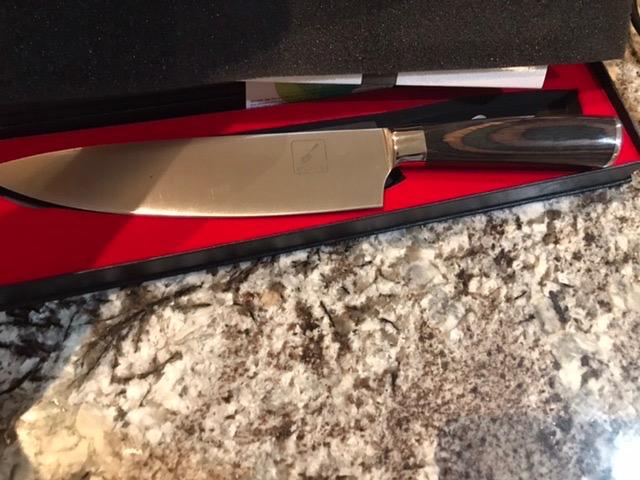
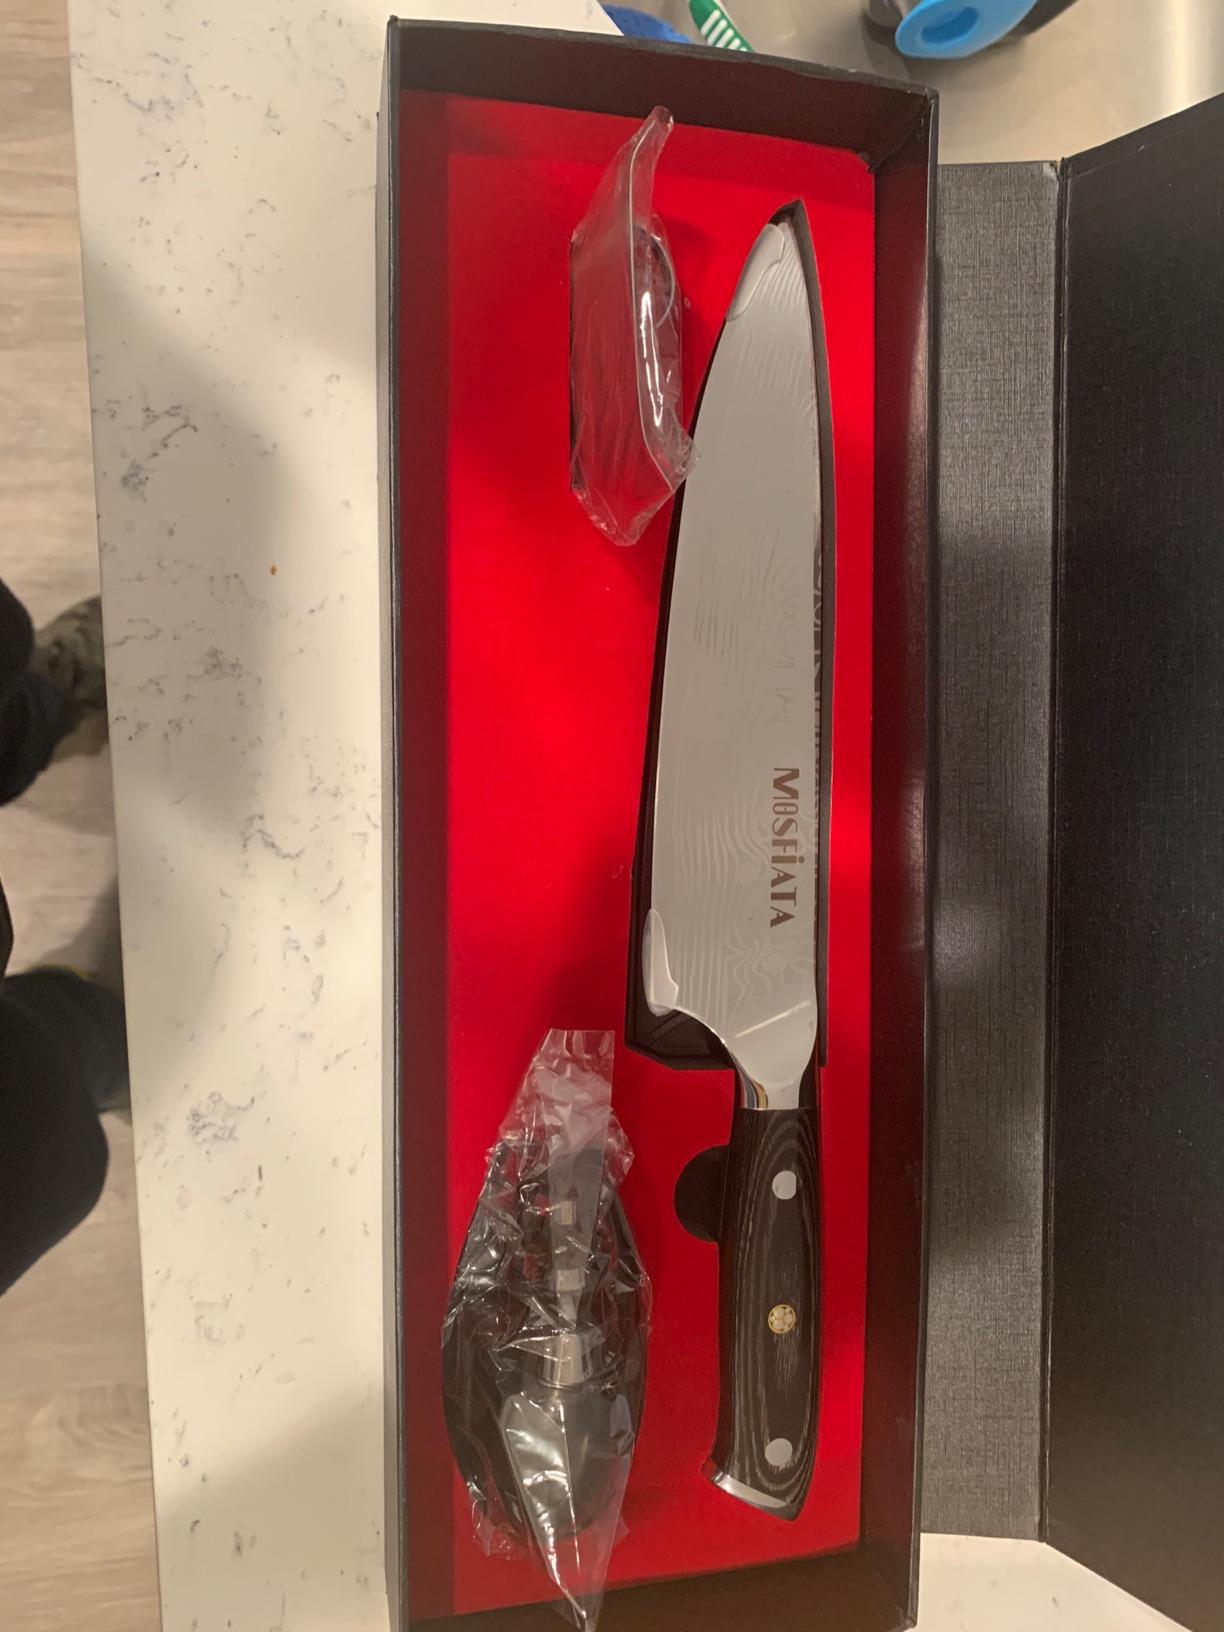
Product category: items_knife
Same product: no